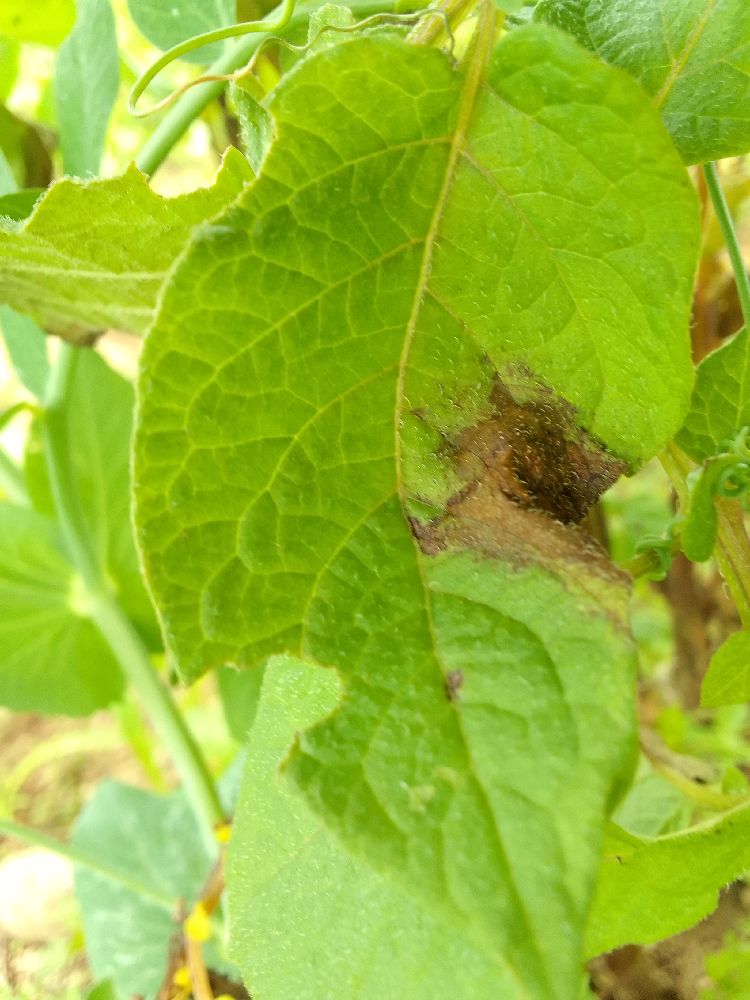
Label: Late blight